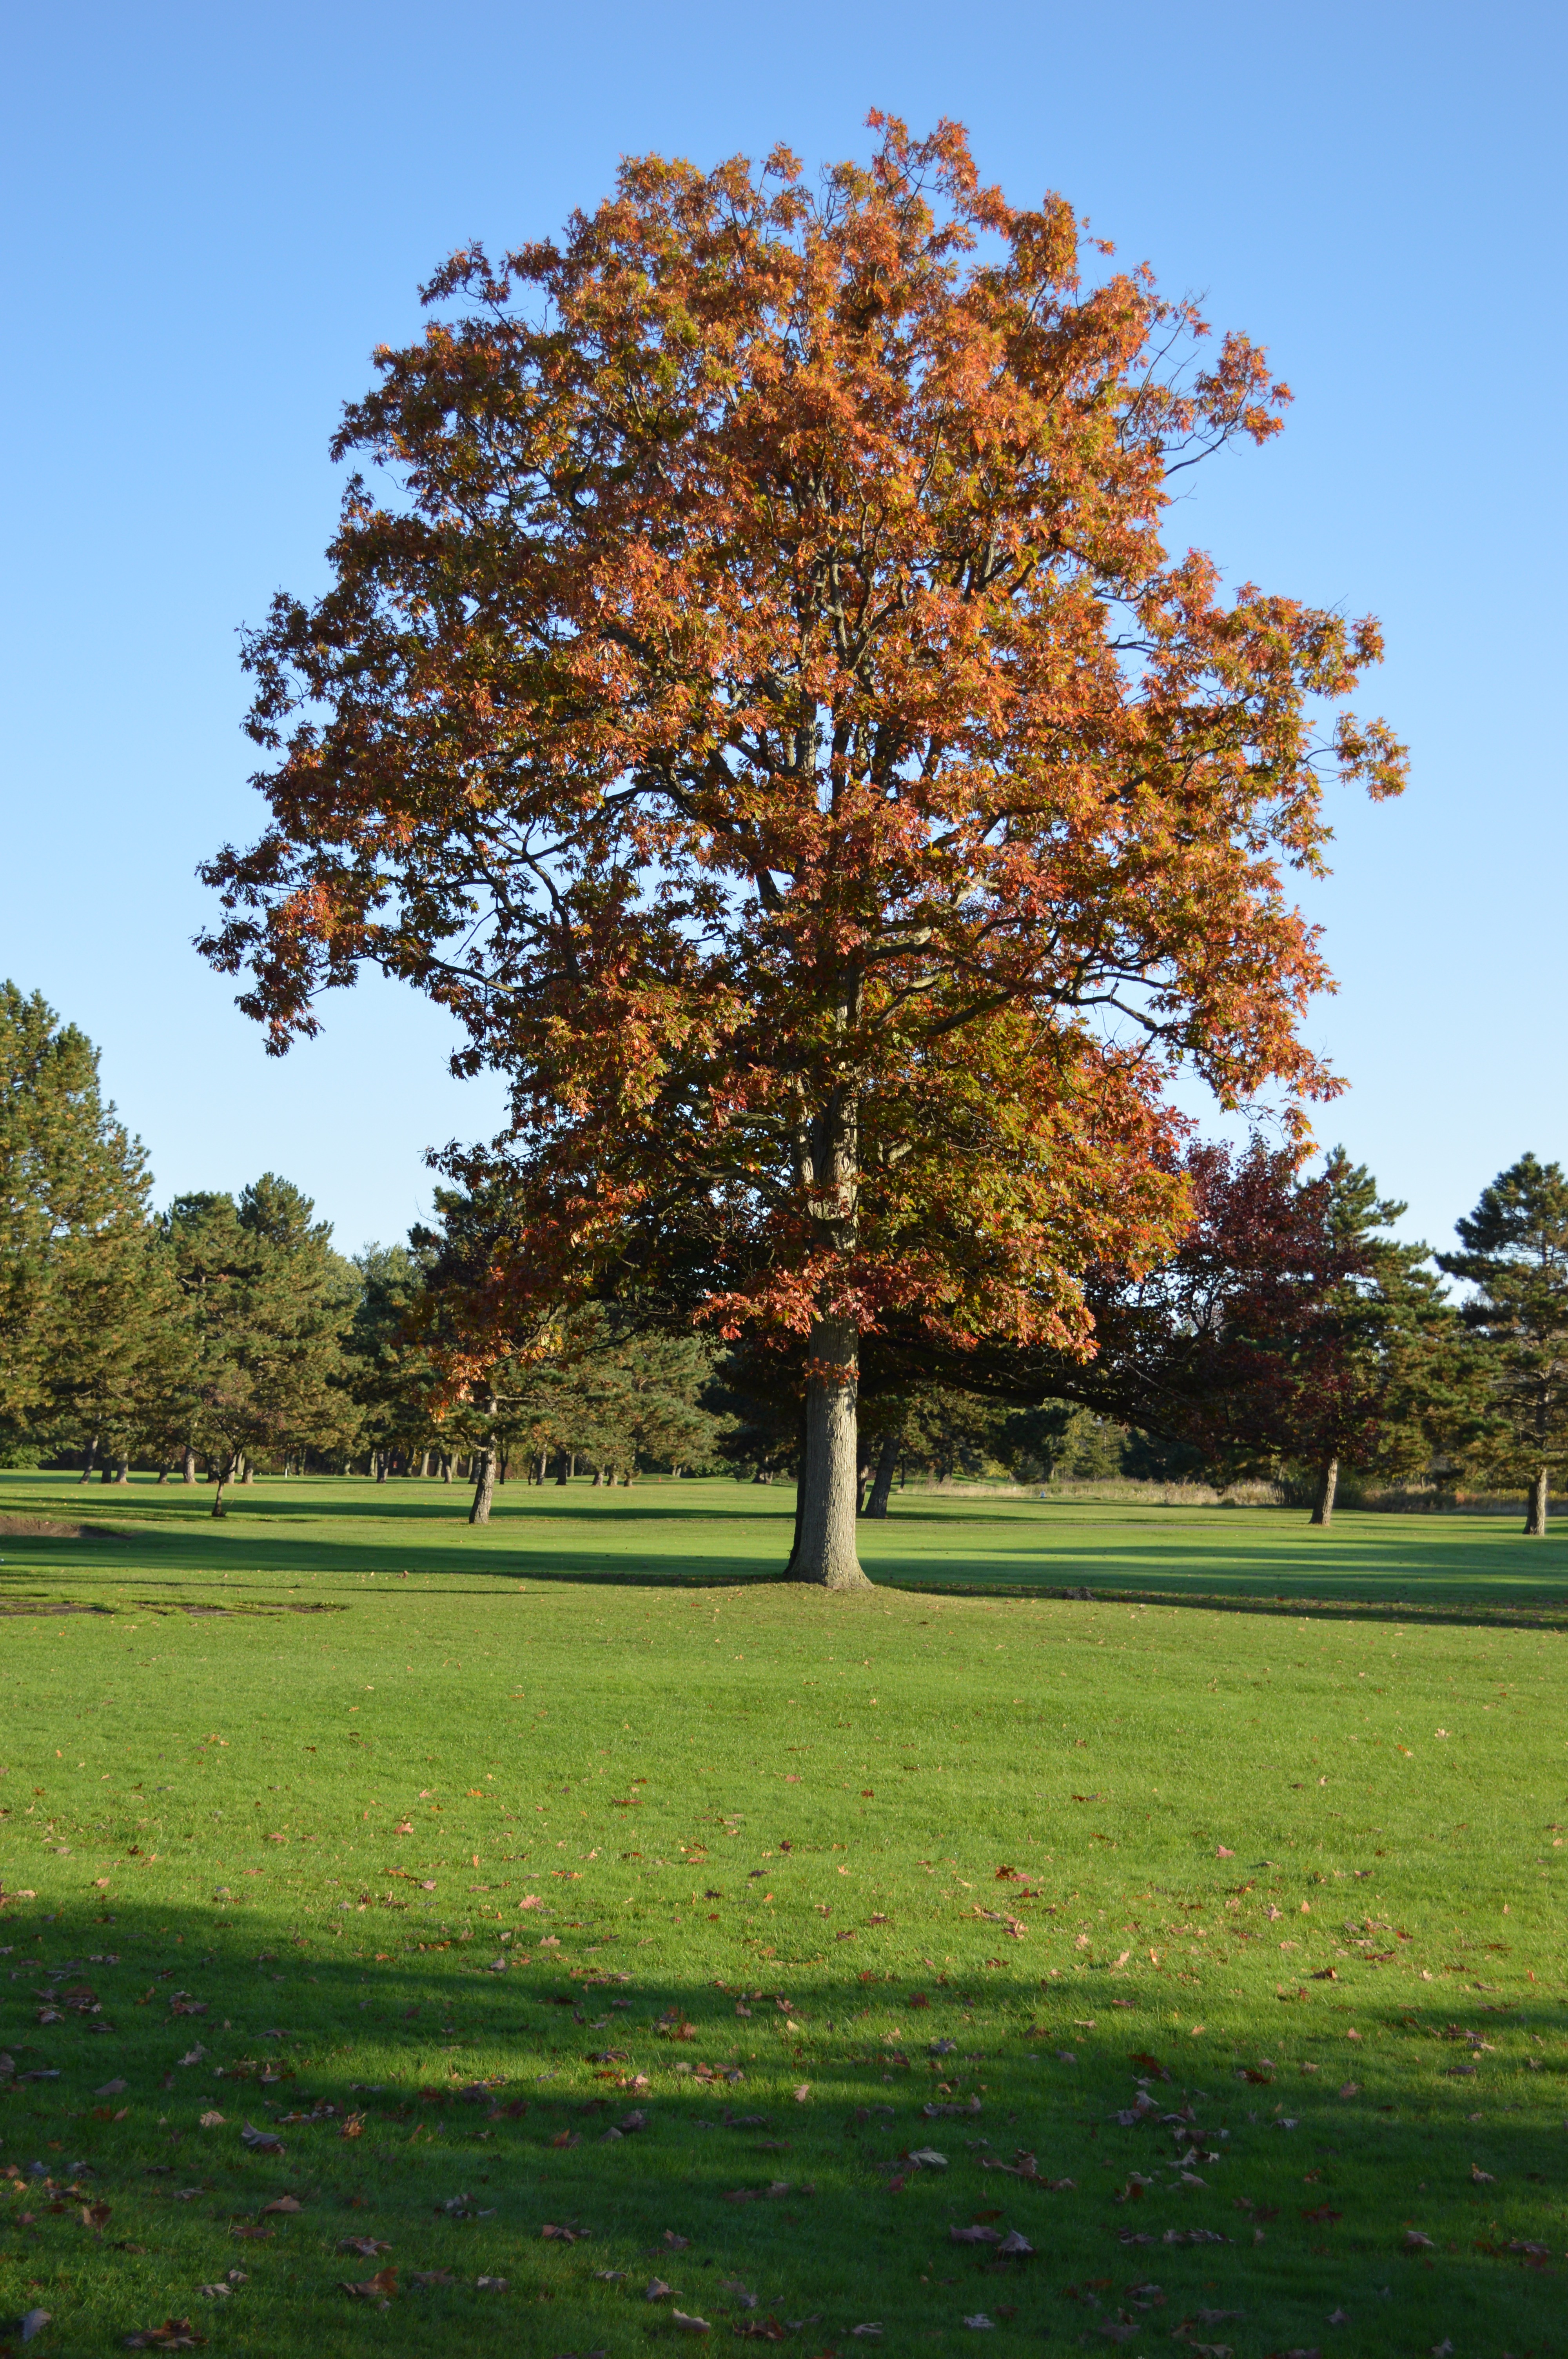
landscape, tree, nature, grass, branch, growth, plant, lawn, meadow, countryside, leaf, fall, flower, trunk, floral, environment, foliage, green, golden, scenic, lush, autumn, park, scenery, botany, season, maple, twig, ecology, leaves, outdoors, vegetation, seasons, deciduous, oak, vibrant, beech, rural area, flowering plant, woody plant, land plant